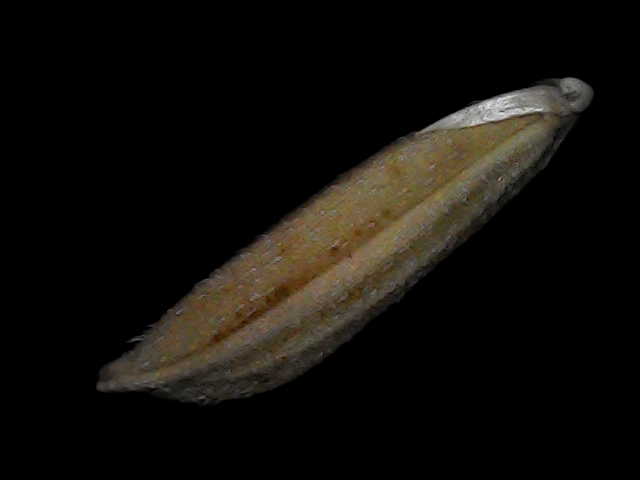
Rice variety: Bd87